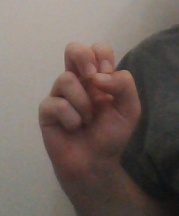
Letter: gaaf